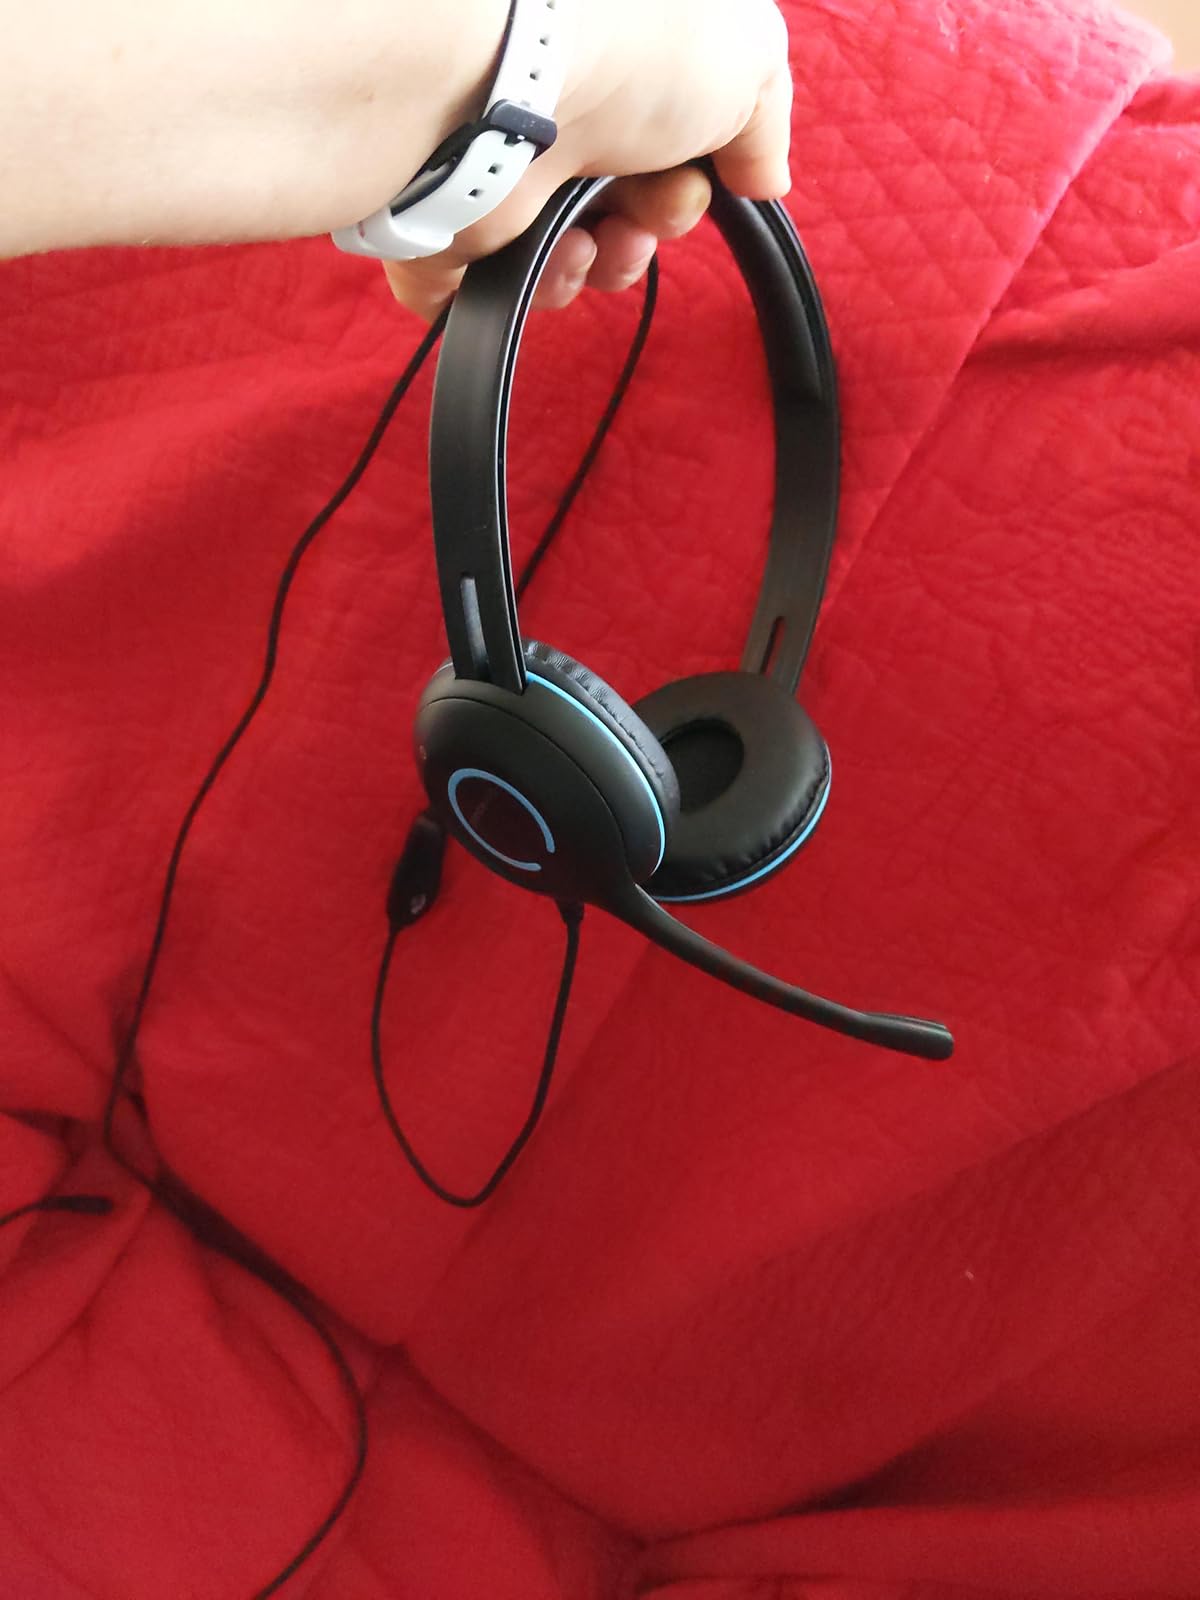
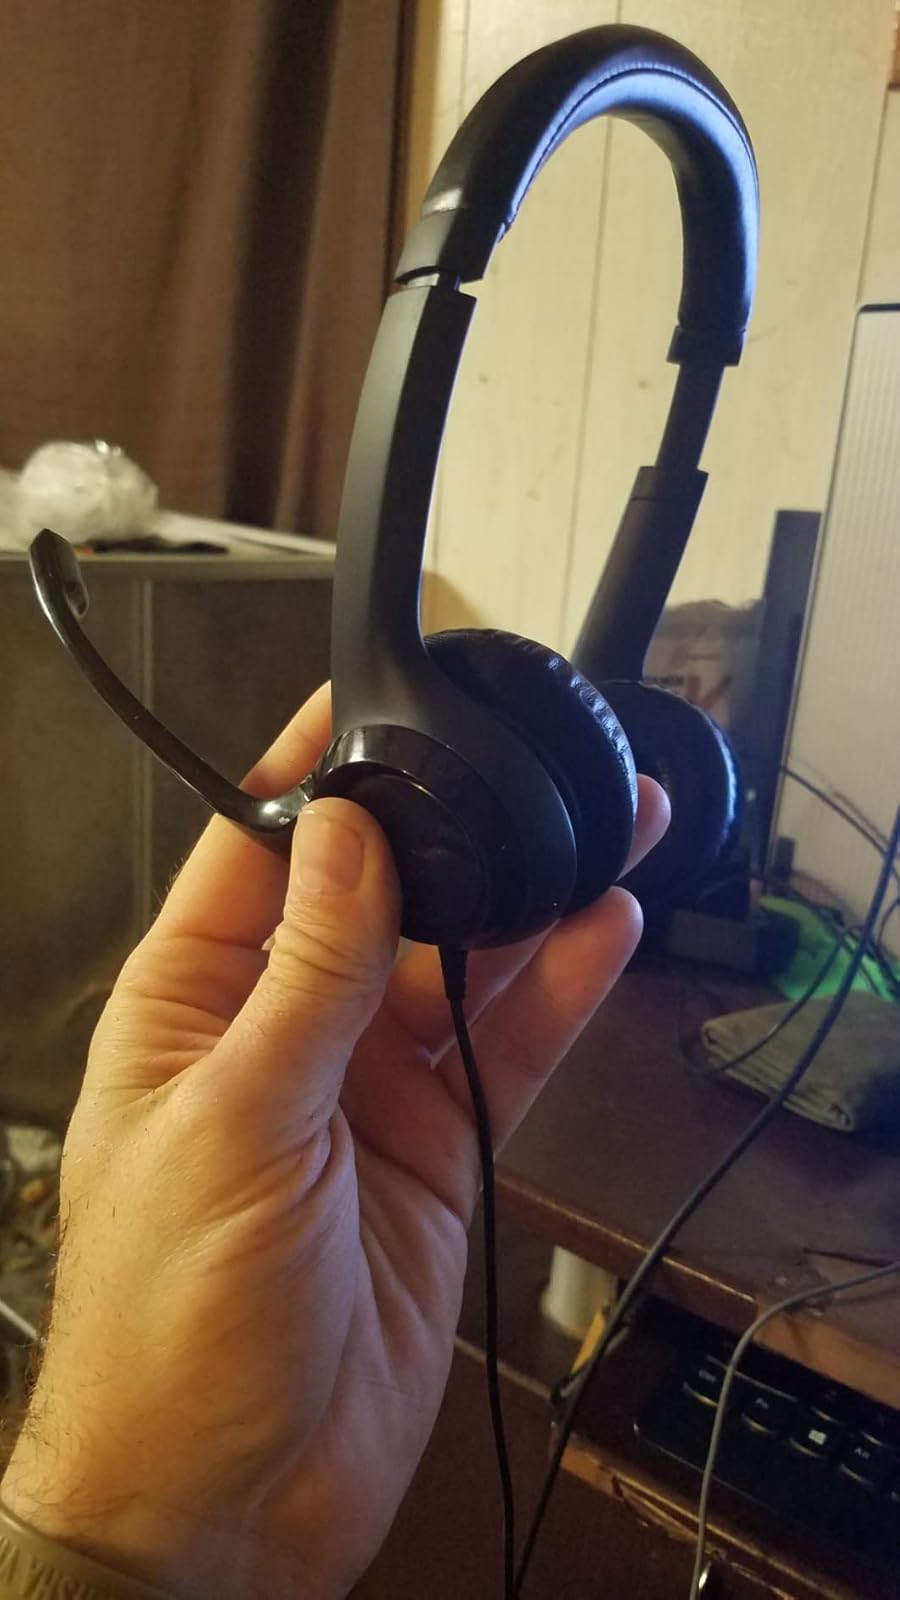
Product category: headphones
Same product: no